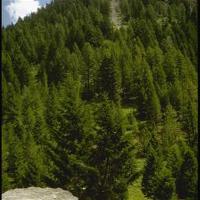
Weather: cloudy or overcast